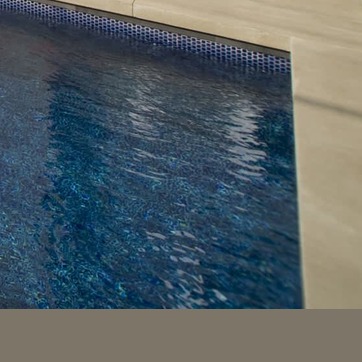
Material: water